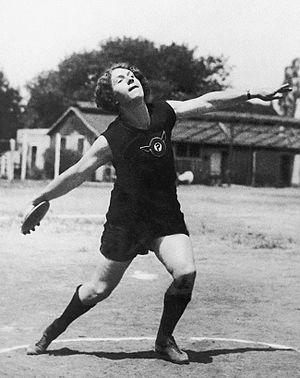
L'épreuve du lancer du disque féminin aux Jeux olympiques d'été de 1932 s'est déroulée le 2 août 1932 au Memorial Coliseum de Los Angeles, aux États-Unis. Elle est remportée par l'Américaine Lillian Copeland.